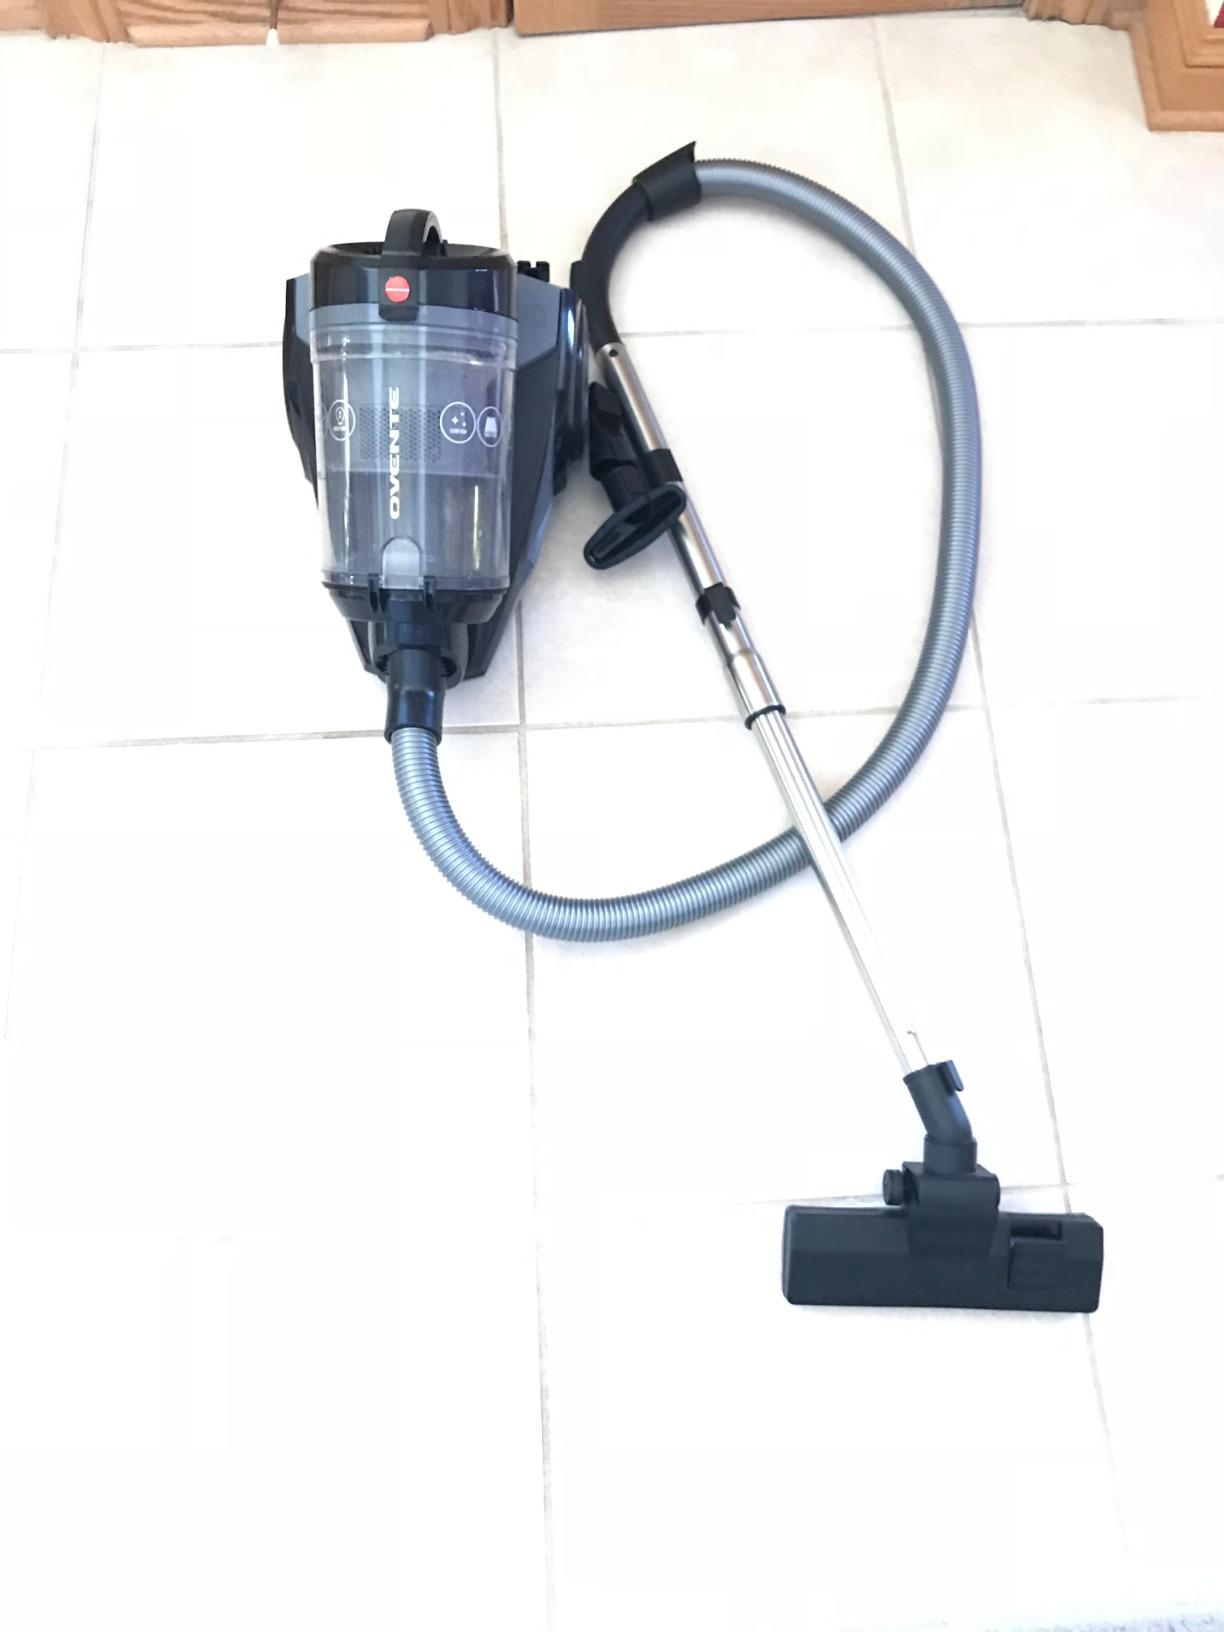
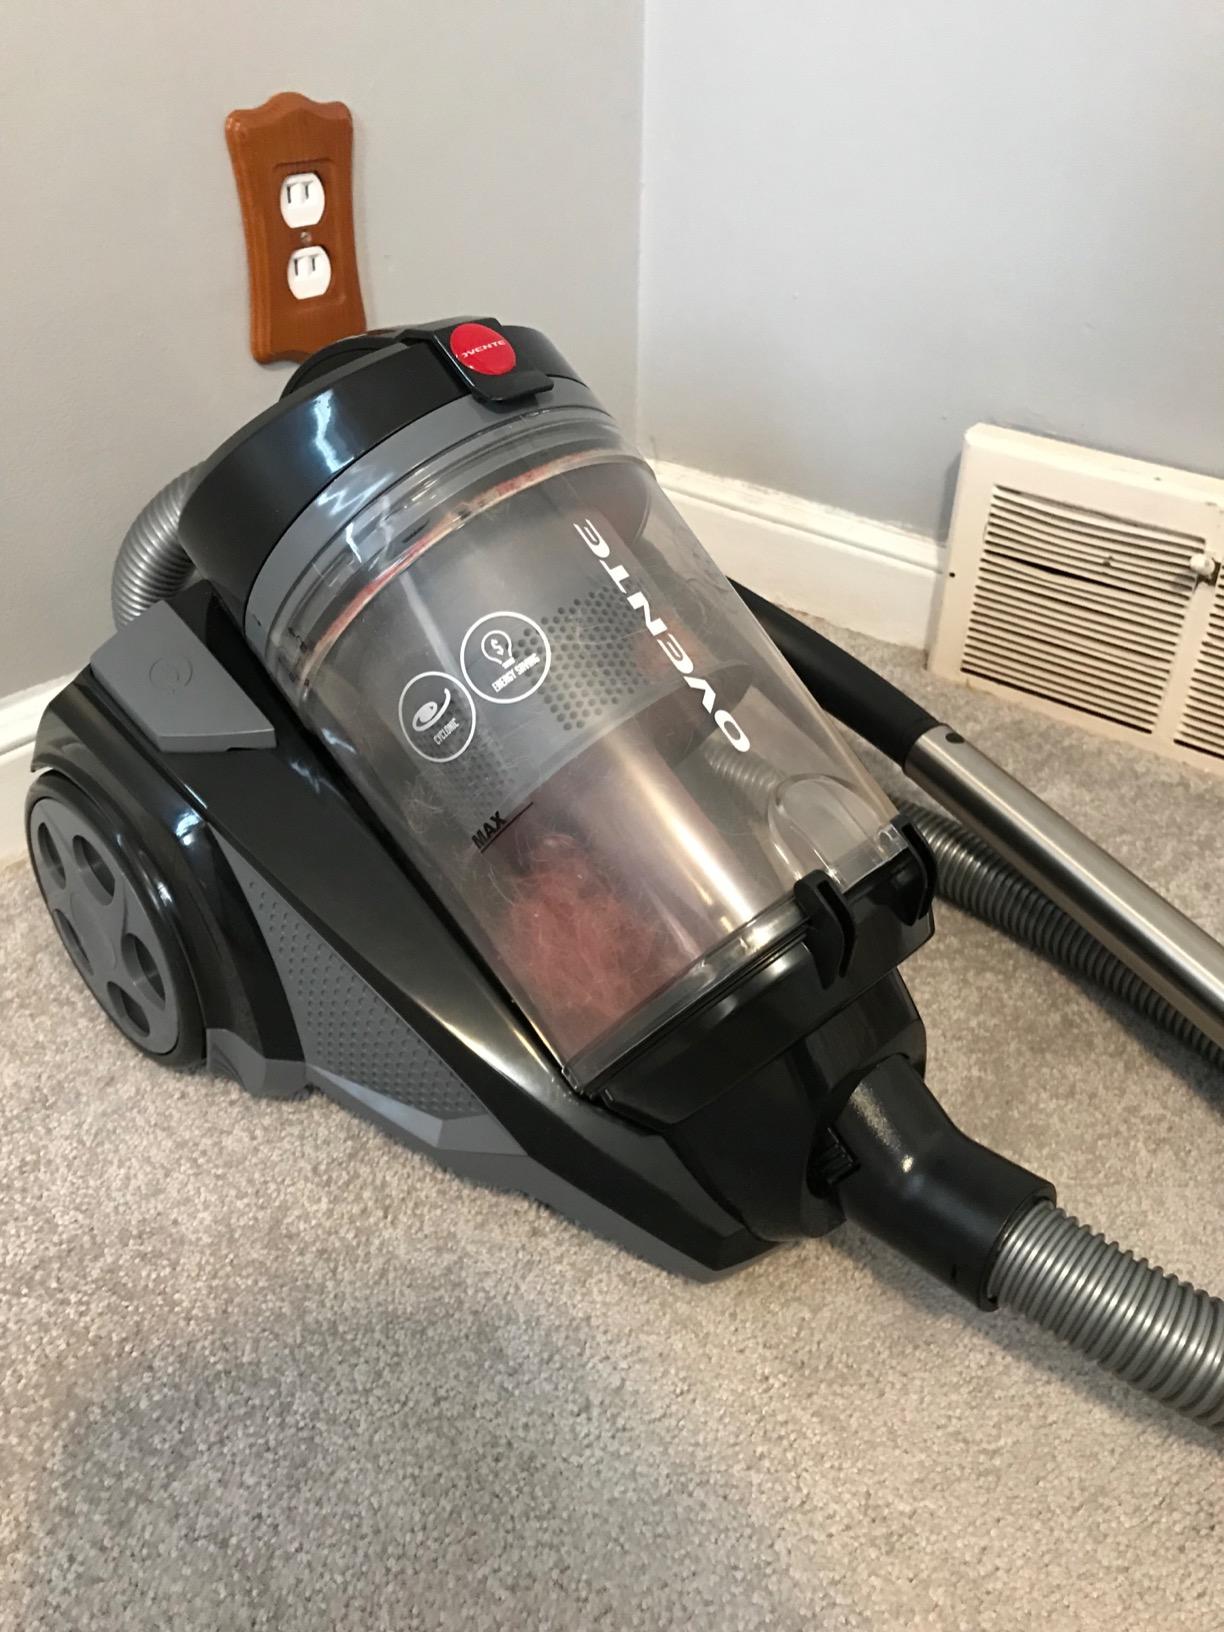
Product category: items_vacuum
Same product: yes